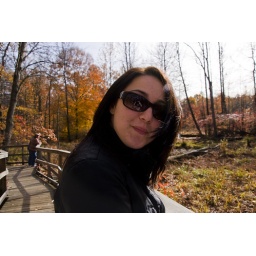
Just thought this was a cute picture and I like the reflection in her glasses (that's me :) .)